Box and Cox (farce)

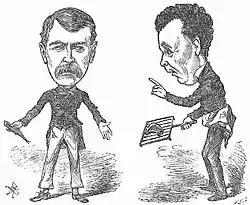
Edward Saker and Lionel Brough as Box and Cox, caricatured in 1883

Box has brought home with him a rasher of bacon, which he at once prepares to cook. He lights the fire, is indignant that his matches have been used and his candles burnt low; for, being at home only during the day, he suspects Mrs Bouncer of these depredations. Leaving his bacon to cook, he retires to bed for a short nap. Cox then returns, having been given the day off by his employer. He has bought a mutton chop and, going to cook it on the gridiron, finds the fire already lit and the rasher of bacon on the gridiron. He removes it, puts his chop in its stead, and hurries into an adjoining room for a plate. The slamming of the door awakens Box, who, recollecting his bacon, leaps from the bed, and finds the chop where he had left the rasher. He angrily seizes the chop, flings it from the window, and leaves the room to fetch a plate. Cox re-enters, and, in lieu of his chop, discovers the rasher, which follows the chop out of the window. Box and Cox meet, each imagining the other to be an intruder, each pulling from his pocket the last week's receipt for rent, and each clamouring loudly for redress from the landlady. Mrs Bouncer is forced to explain the mystery, and she throws herself on the kindness of Box and Cox by promising either of them a handsome second floor back room, which she hurries off to prepare.